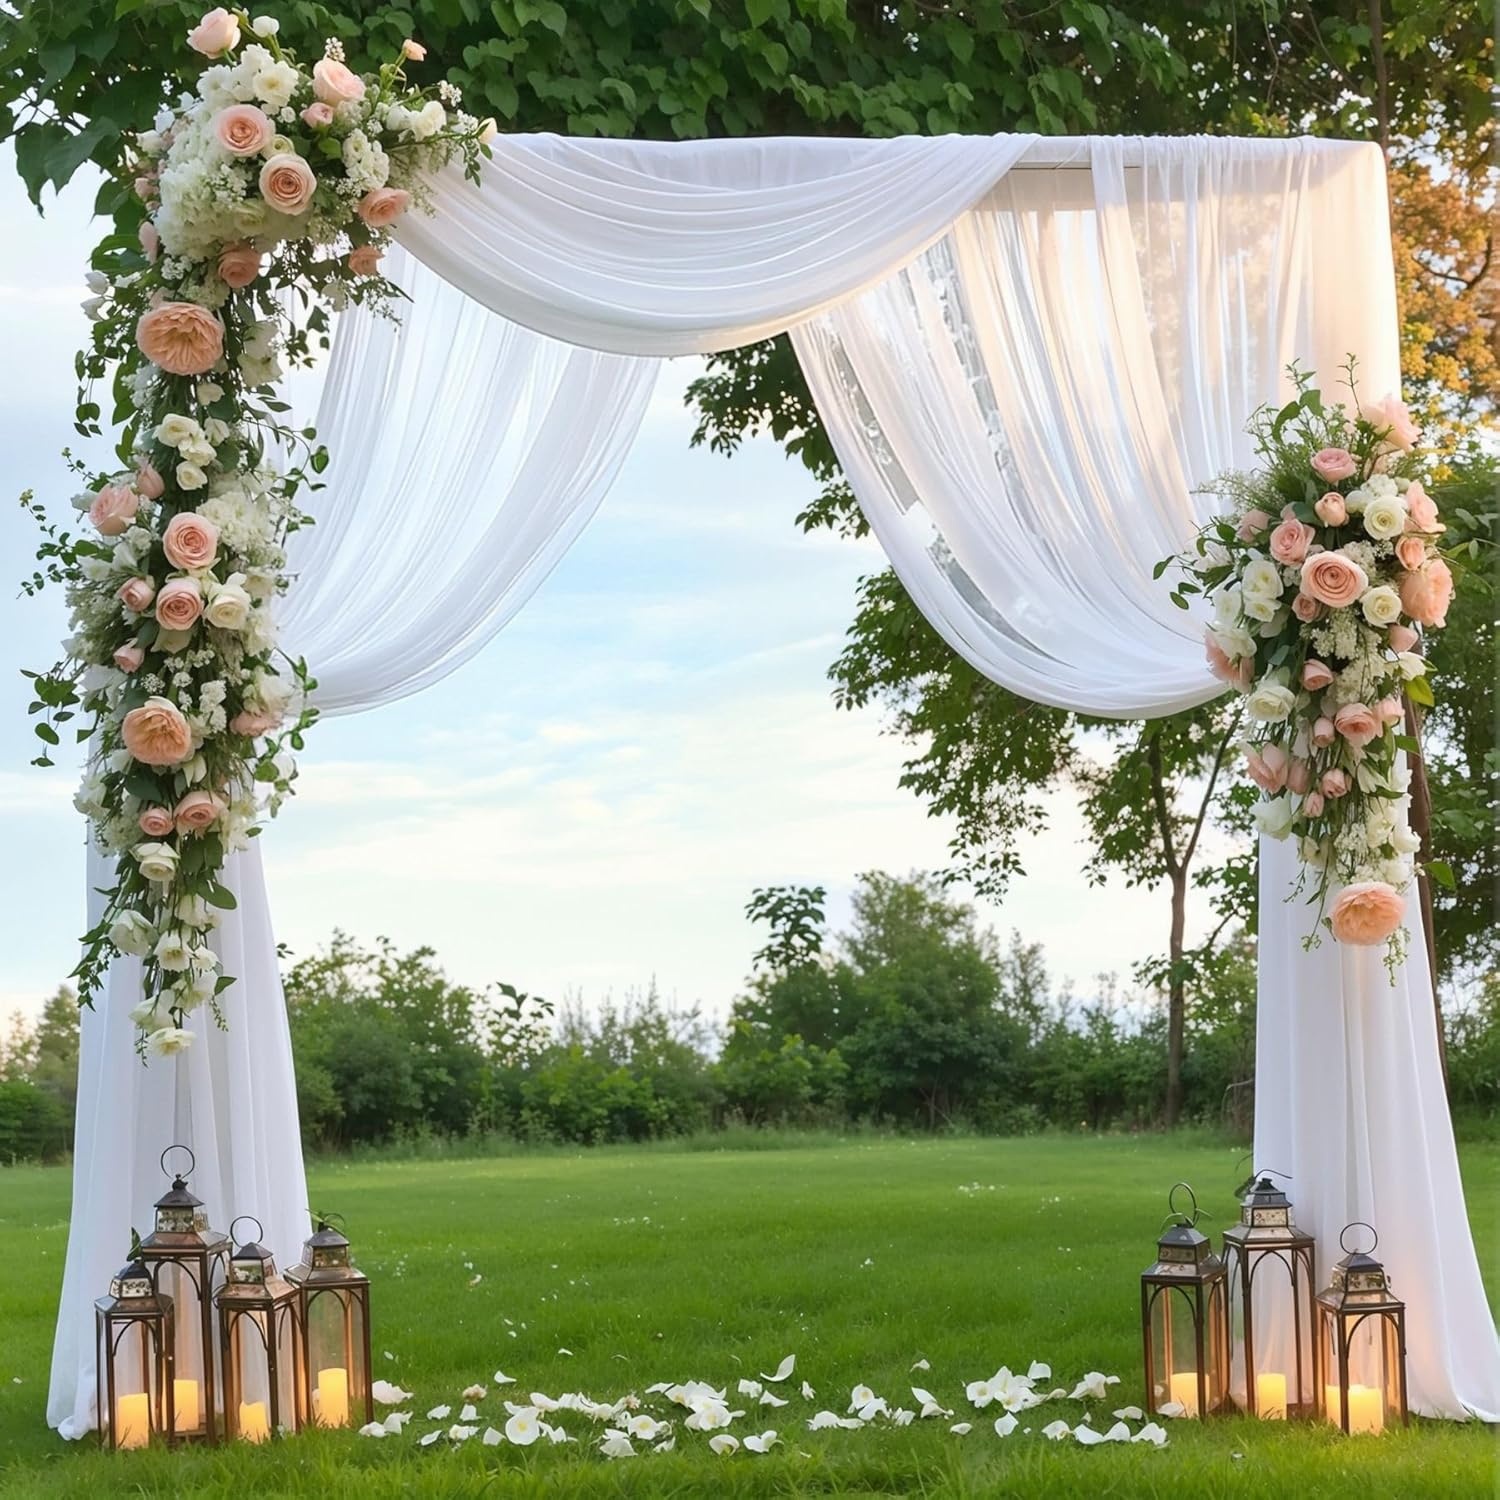
Wedding Arch Draping Fabric 2 Panels 30" X 20FT Sheer Arch Drapes Fabric White Backdrop Curtains for Wedding Arbor Ceremony Birthday Party
Overview Color : White Size : 2 Panels Brand : Party Talk Product Care Instructions : Machine Wash Product Dimensions : 236"L x 30"W About this item Wedding Arch Drapes Material: These drapery fabric panels are made of a unique fabric that has a slight shimmer, they are silky soft and more graceful than tulle or nylon fabrics. Wedding Arch Draping Fabric Package: Package including 2 panels white wedding arch drapes, each panel is 30" wide and 20ft long. Perfect size for any size of any arch, arbor or canopy, creates a elegant party decoration Wedding Arch Reference: The arch in the images are 6.5 ft wide by 6.5 ft tall. The drapes fabric can be used in many different depends on the look you want. It will also fit a wide range of arch size. Our sheer arch drapes are good choice for any size of Arch, Canopy, Chuppah, Arbor or Altars. Multipurpose Arch Draping Fabric: The chiffon fabric for draping are prefect for wedding ceremony reception, baby and bridal showers, photography background, party backdrop curtain decoration, decorative swags, window decorations and so on. Easy to Clean Backdrop Panels: You can wash it by hand or machine gently with a laundry bag. Do not bleach, and lay it flat or hang it to dry. Our arch drapes for wedding ceremony can be used repeatedlyasy to clean.
Brand: PartyTalk
Category: Arts & Entertainment > Party & Celebration > Party Supplies > Party Streamers & Curtains > Fabric Streamers